International Journal of Applied Management and Technology

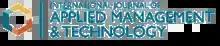

The International Journal of Applied Management and Technology ("IJAMT") is an international peer-reviewed journal in the fields of applied management and applied technology. The journal is sponsored by The School of Management at Walden University. It has listed its goals as: